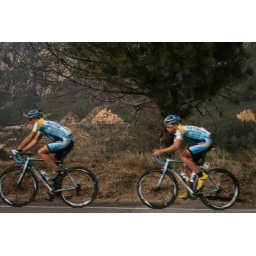
That's american Chris Horner in the yellow shoes - top 20 in the 2007 Tour de France